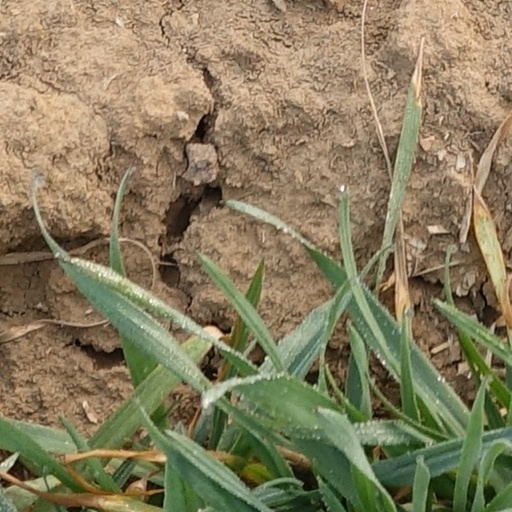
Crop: wheat